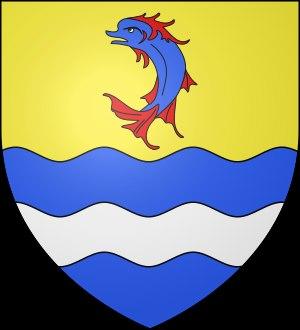
Cet article détaille l'histoire du département de la Drôme.